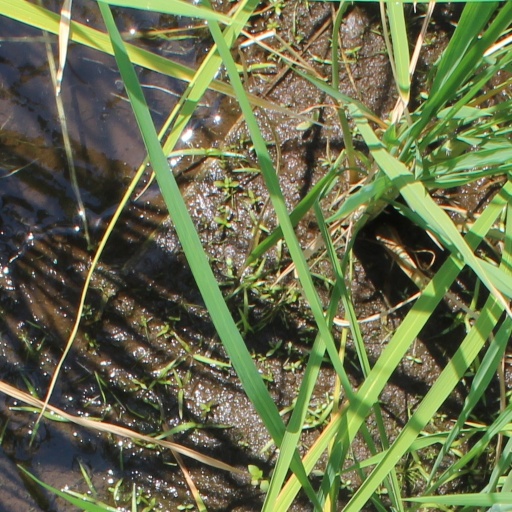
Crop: rice